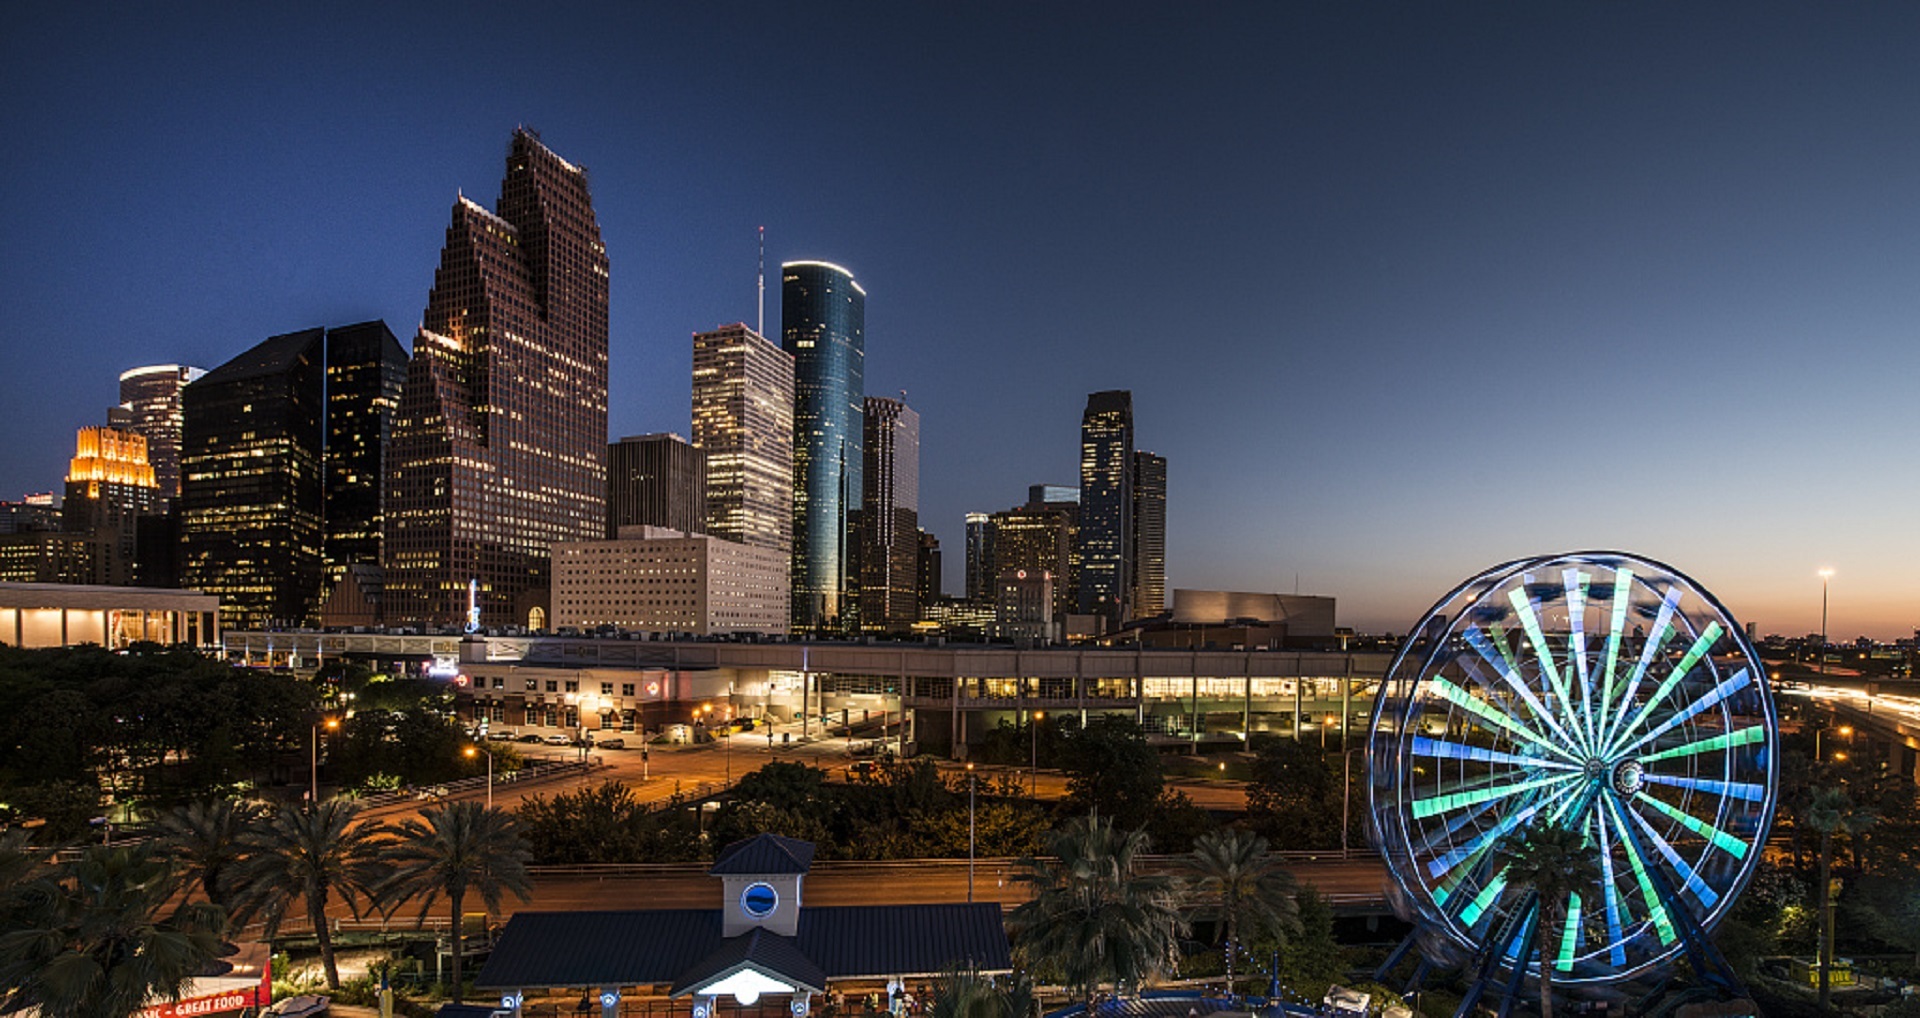
architecture, skyline, night, city, skyscraper, urban, cityscape, panorama, downtown, dusk, evening, ferris wheel, tower, scenic, usa, landmark, lights, skyscrapers, offices, texas, metropolis, houston, city skyline, urban area, geographical feature, human settlement, metropolitan area